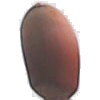
Label: hazelnut